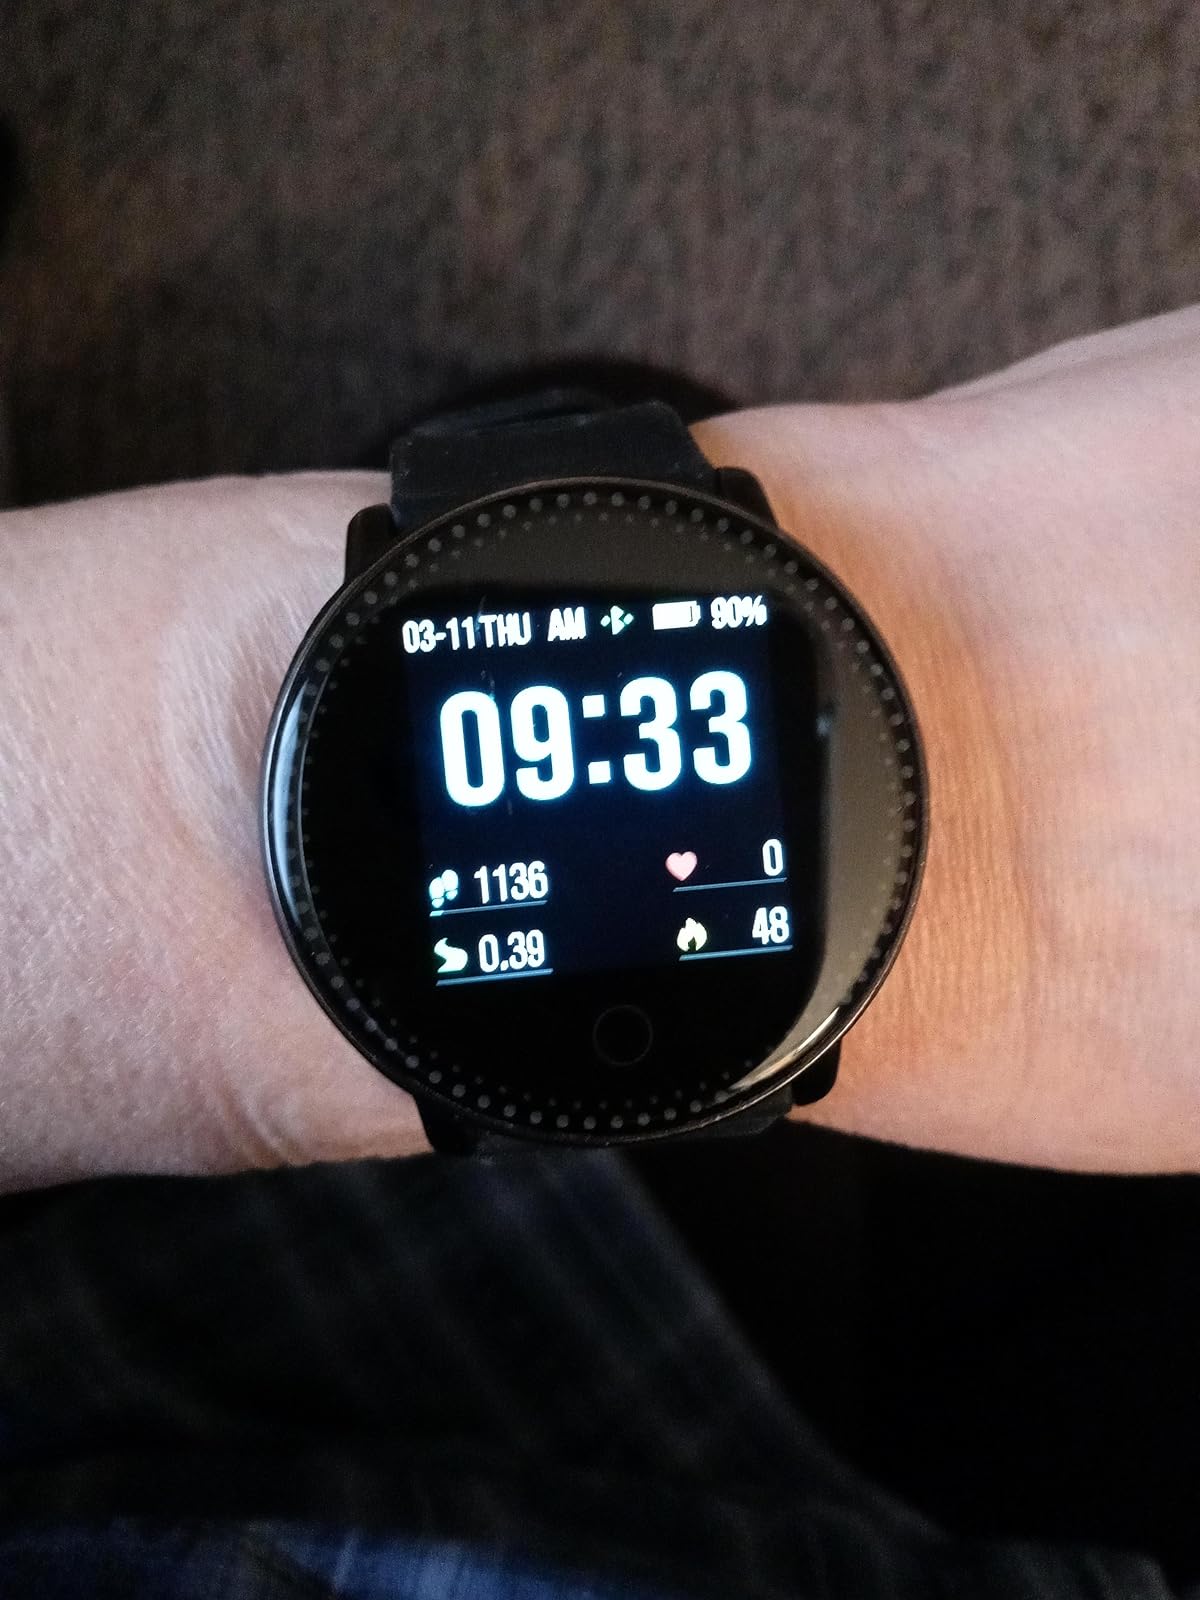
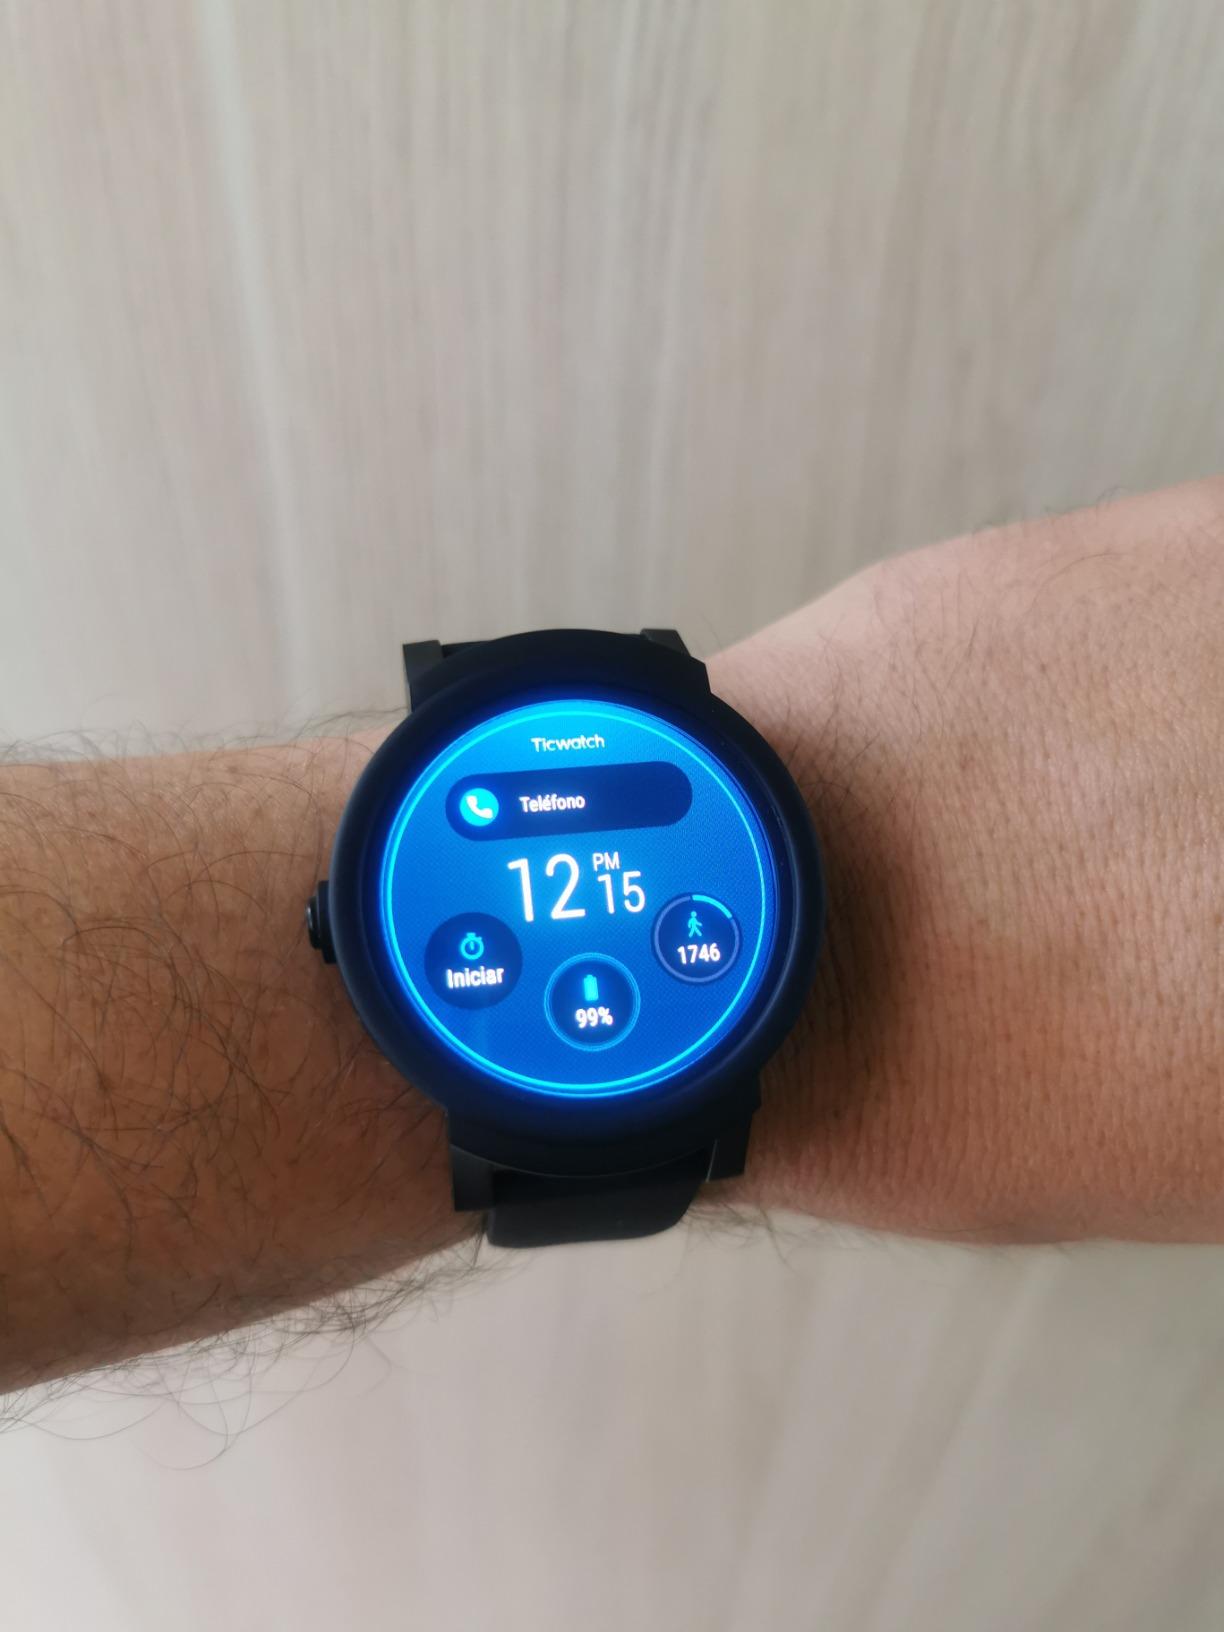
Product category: smartwatch
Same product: no